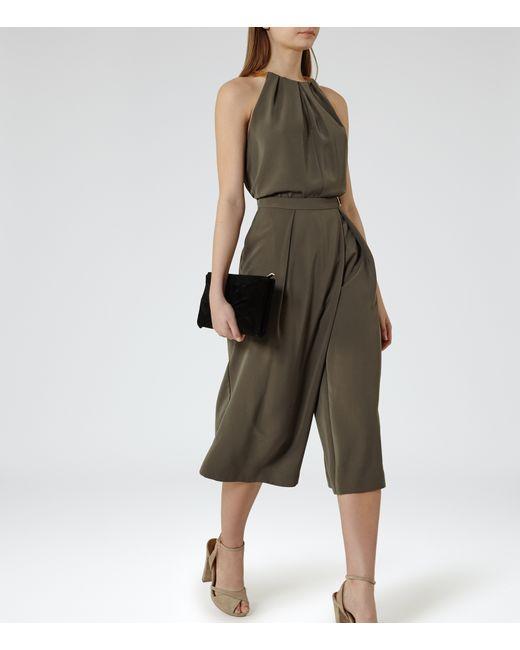
Formelles braunes Kleid mit elastischen Einzelteilen